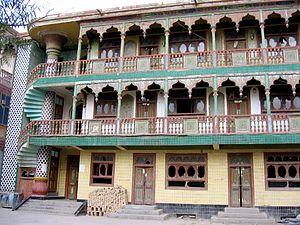
Yarkand, est une ville-oasis du Xinjiang, en Chine. Sa population était de 72 000 habitants en 1990, en majorité ouïghoure. C'est le chef-lieu du xian de Yarkand.